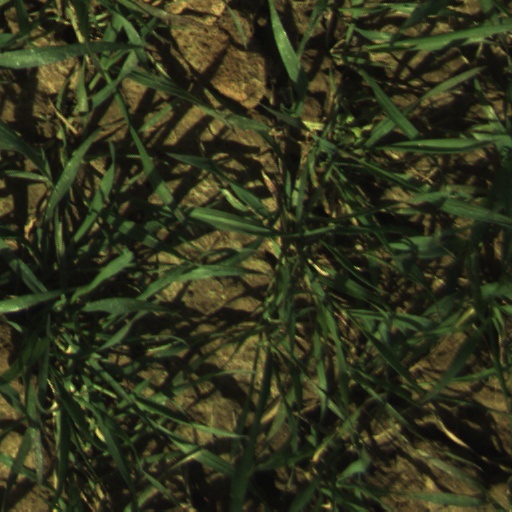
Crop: wheat